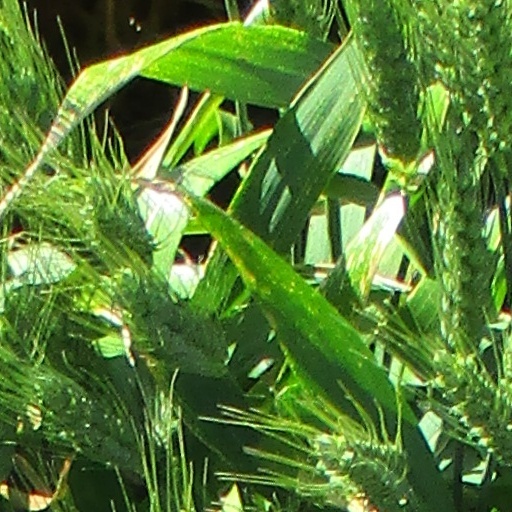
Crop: wheat